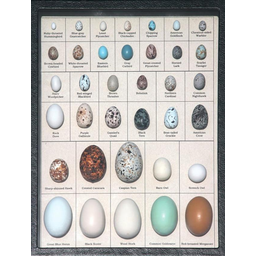
Label: eggshells